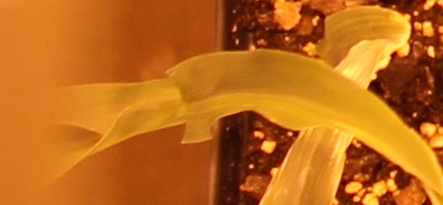
Label: Corn